Amitābha

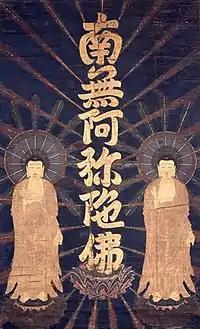
Six-character Name (Jp: "Namo Amida Butsu") with Images of Sakyamuni and Amida, Manpuku-ji, Osaka, Japan

In China, "Buddha recollection" (Skt: buddhānusmṛti, Ch: nianfo) based on Amitābha became the central practice of Pure Land Buddhism, a tradition which developed gradually through the writings and teachings of several key Chinese monks that lived from the Northern Wei (386–534) period to the Tang dynasty (618 to 907). Key figures in this tradition include Tanluan (476–554), Daochuo (562–645), Shandao (613–681), Huaigan (c. 7th century) and Fazhao (746–838). These Pure Land masters promoted and defended the view that any type of person could reach Amitābha's Pure Land (and immediately attain the state of non-retrogression) through relatively easy and accessible practices like reciting or chanting Amitābha's name. They argued that this practice was effective due to Amitābha's compassionate Other Power, which was the dominant cause for one's birth in the pure land (where one could attain Buddhahood much more swiftly and easily). This made Amitābha centered Pure Land Buddhism a very popular practice among laypeople and commoners who did not have the time for extensive meditation or other Buddhist practices.